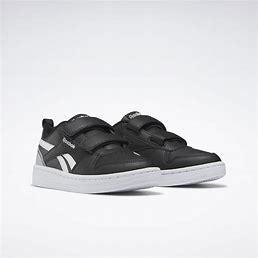
Brand: Reebok
Model: Royal Prime 2